Amazonas (Brazilian state)

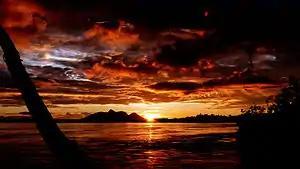
Sunset in the hill of the Six Lakes, Sao Gabriel da Cachoeira, Amazonas, Brazil.

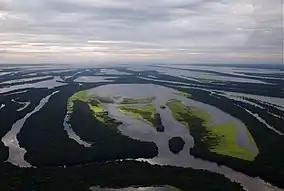
The Anavilhanas National Park is located between Manaus and Novo Airão.

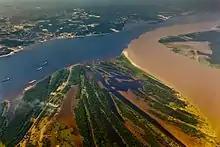
The Meeting of Waters is the confluence between the dark (blackwater) Rio Negro and the pale sandy-colored (whitewater) Amazon River or Rio Solimões, as the upper section of the Amazon is known in Brazil upriver of this confluence.

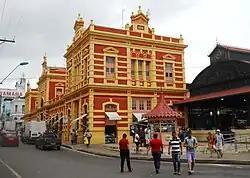
Adolpho Lisboa Municipal Market in Manaus, Amazonas, Brazil

Eduardo Gomes International Airport(MAO) in Manaus employs roughly 3,300 people, among employees of Infraero, public agencies, concession holders, airlines and auxiliary services. The airport has two passenger terminals, one for scheduled flights and the other for regional aviation. It also has three cargo terminals: Terminal I was opened in 1976, Terminal II in 1980 and Terminal III in 2004. Eduardo Gomes International Airport is Brazil's third largest in freight movement, handling the import and export demand from the Manaus Industrial Complex.